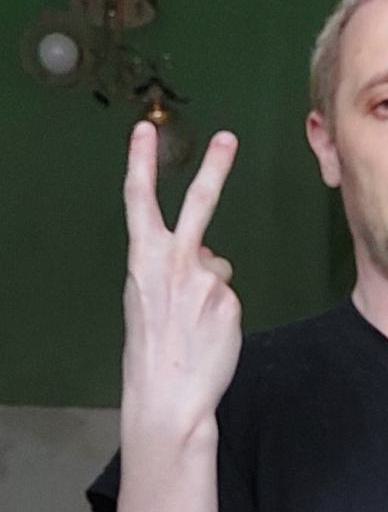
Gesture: peace_inverted